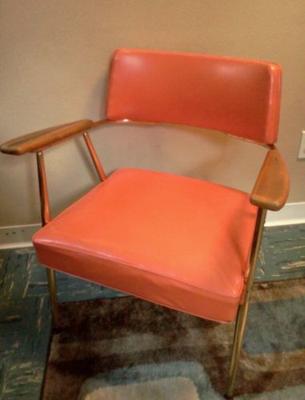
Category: chair